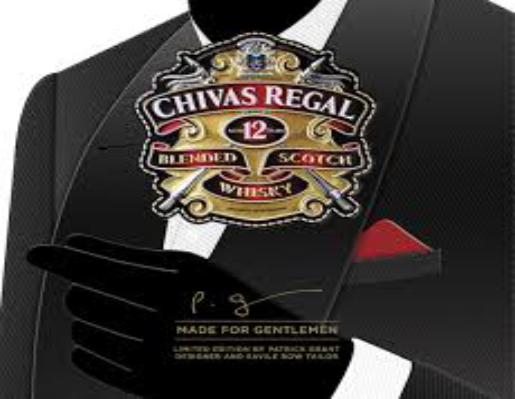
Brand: CHIVAS REGAL
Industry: Food